Beechcraft Baron

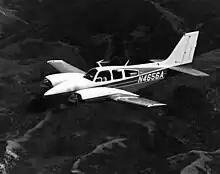
An early Baron 56TC seen in-flight.

In 1967, Beechcraft had begun development of a faster, pressurized twin, the Model 60 Duke; the Duke was to go head-to-head with Cessna's 320 Skyknight. The Duke was to use two turbocharged Lycoming TIO-541-E1A4 engines, therefore, Beech wanted experience working with, and flying the new engine. The engine was fitted to a modified Baron C55, becoming the 56TC (that prototype, "TG-1", was later retired after certification). The results of the 56TC were as planned, it proved a good testbed and experience building model for the Duke's development. However, it was a noticeably loud airplane, especially so for a Beechcraft. Along with its increased noise, the 56TC had an increase in structural strength and thus empty weight to compensate for the higher power. When introduced in 1967, it was the fastest Beech aircraft, rivaling even the early King Airs sold at the time. 94 Baron 56TC aircraft were built between 1967 and 1971 and all use the ICAO type designator "BE56".